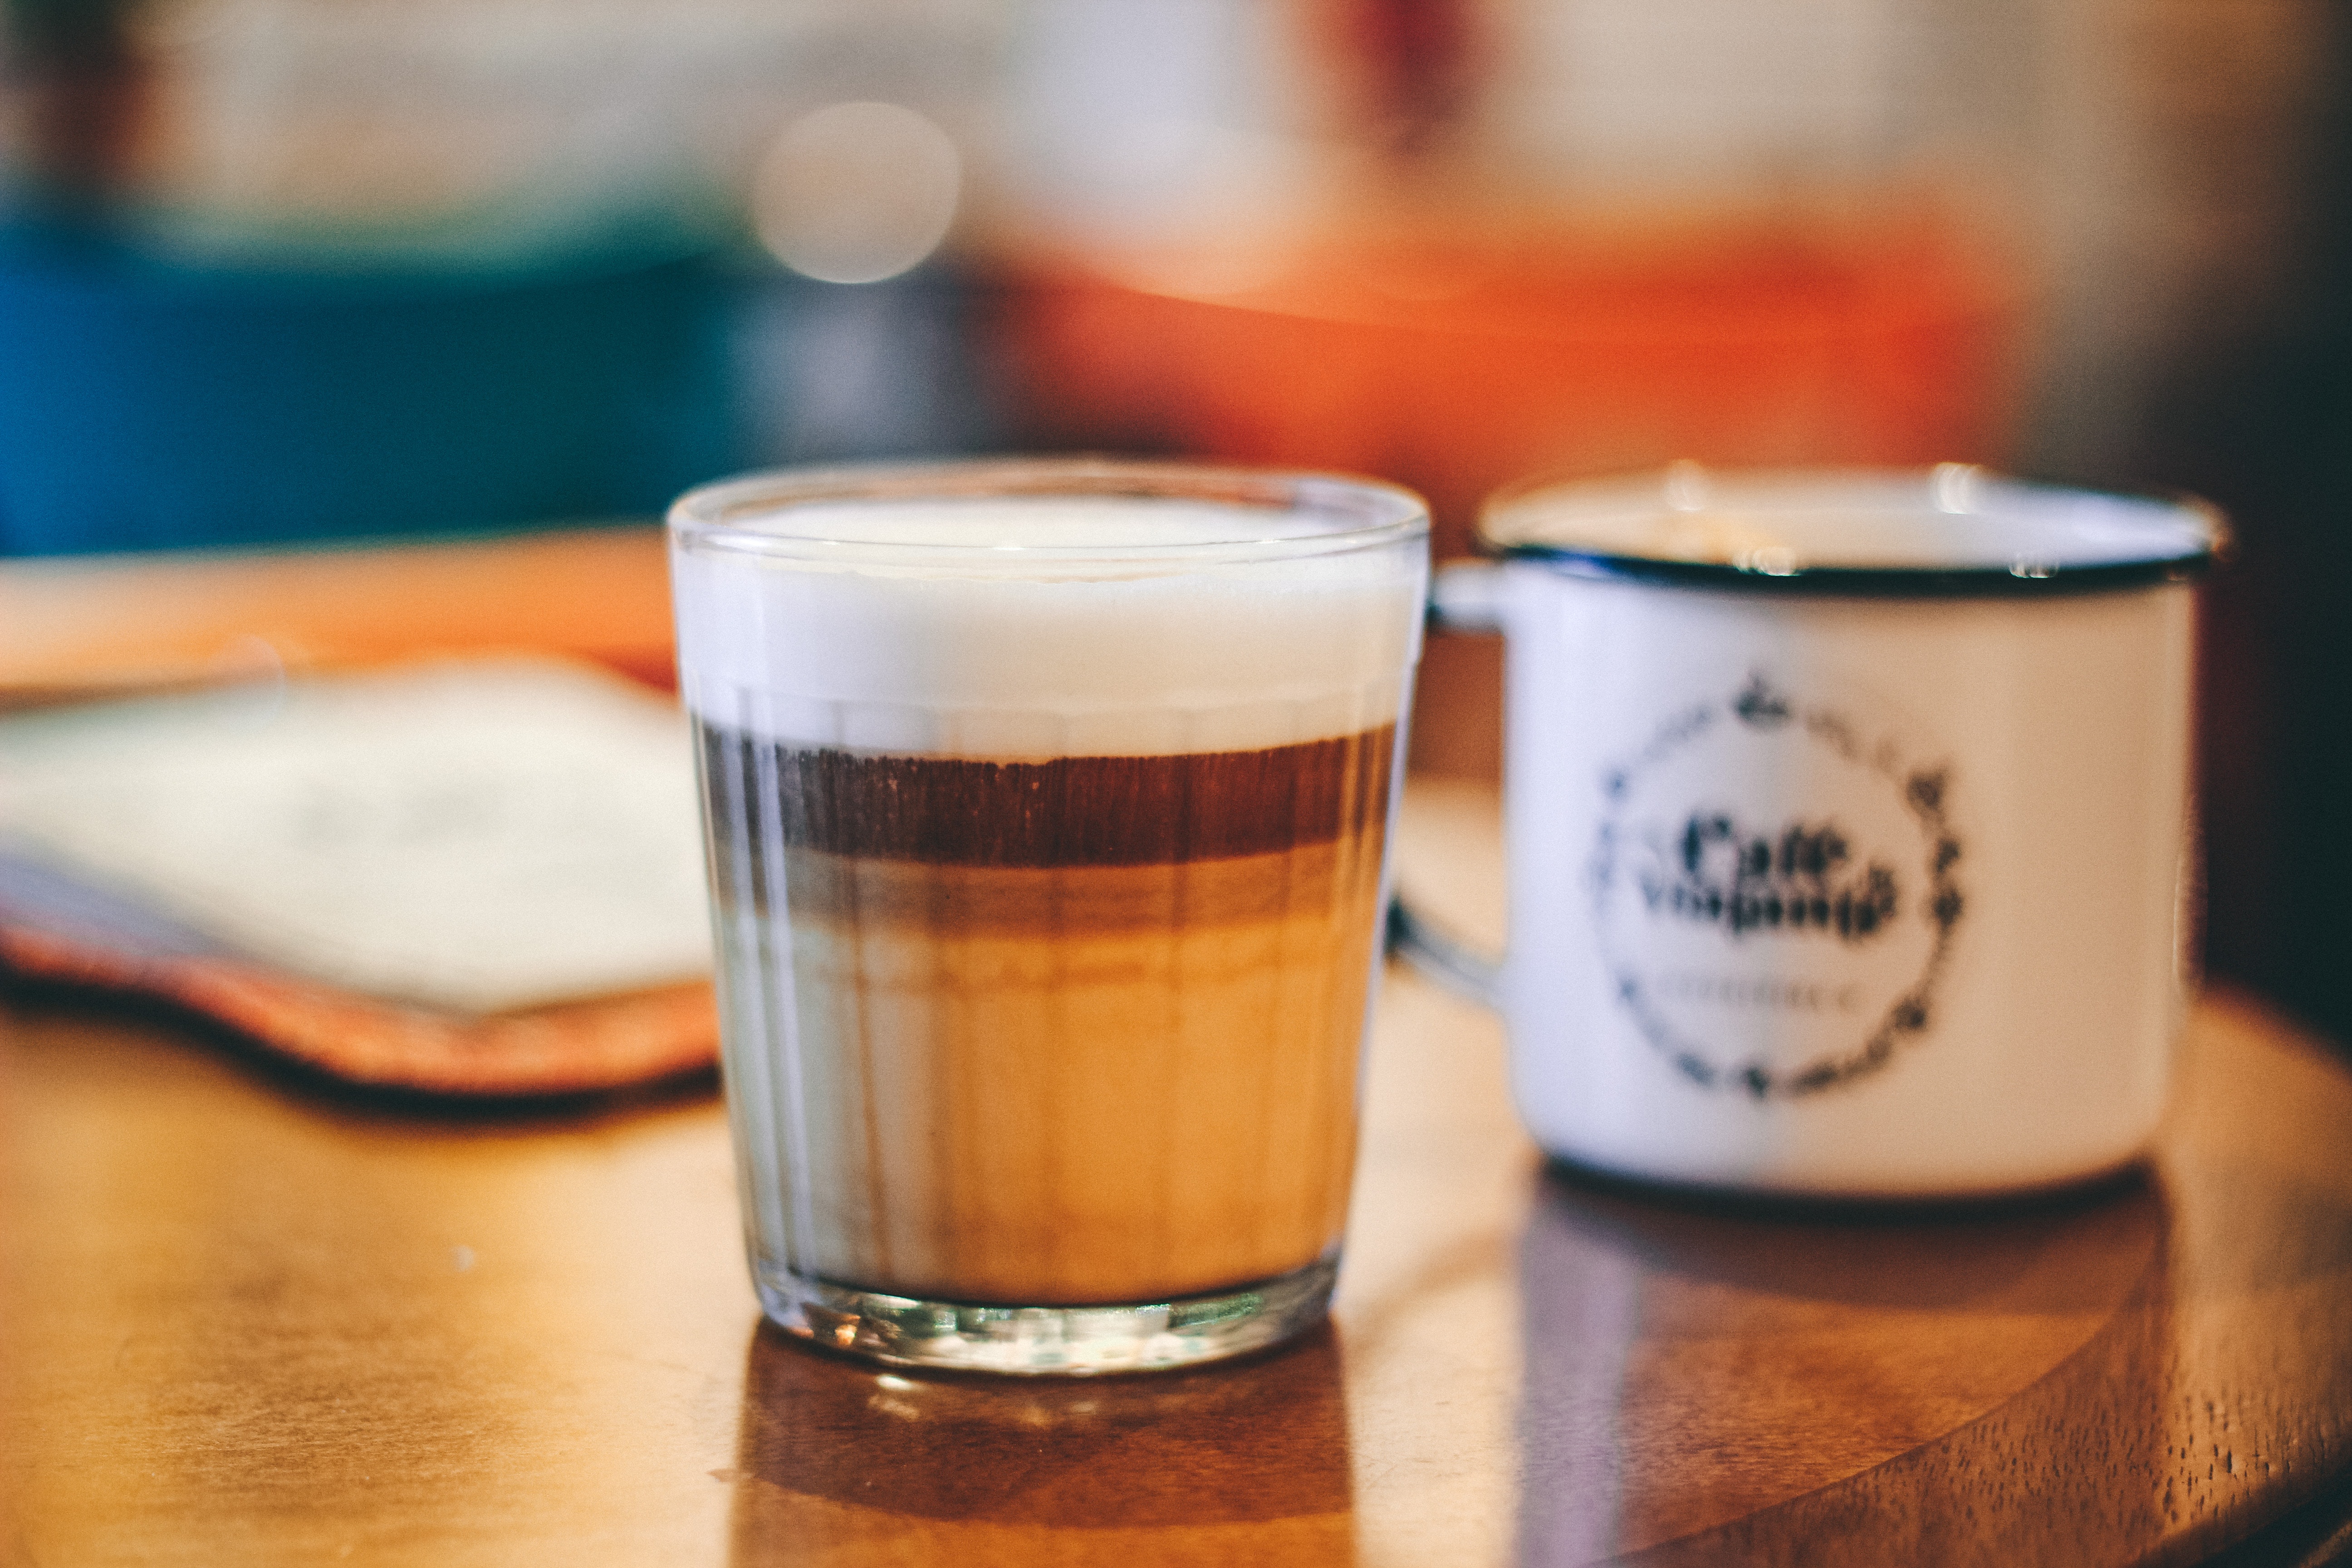
drink, latte macchiato, alcoholic beverage, distilled beverage, beer, cortado, coffee, pint glass, caff macchiato, cup, Carajillo, ale, drinkware, liqueur, pint, beer cocktail, food, cafe au lait